Flavio Biondo

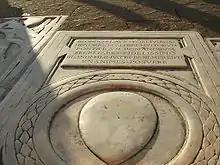
Flavio Biondo's gravestone in Santa Maria in Aracoeli, Rome

Flavio's first work was "De Roma instaurata" ("Rome Restored", 3 vols., 1444–1448), a reconstruction of ancient Roman topography. It was and remains a highly influential humanist vision of restoring Rome to its previous heights of grandeur by recreating what Rome used to look like based on the ruins which remained. This work was the first systematic and well documented guide to the ruins of Rome, or indeed any ancient ruins.